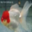
Label: aquarium_fish